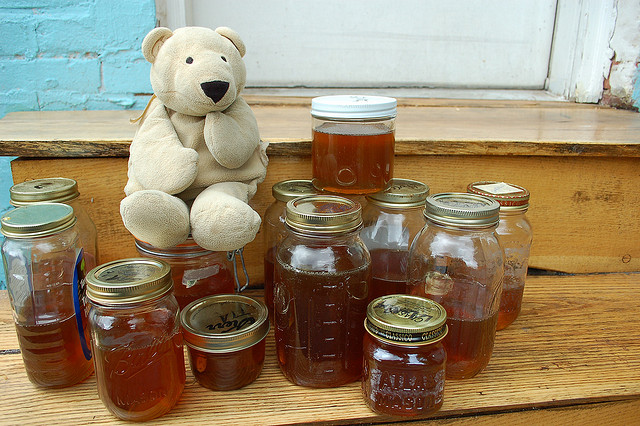
user: Given an image and a question. Answer the question in a short answer. Question: What kind of bear? Short Answer:
assistant: teddy